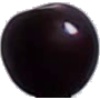
Label: cherry_wax_black